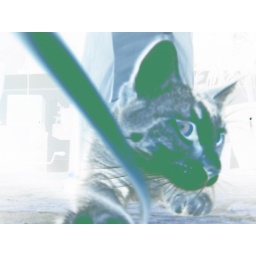
Place one cat under a paper bag. Gently poke cat toy under paper bag. End Result: Hilarity!